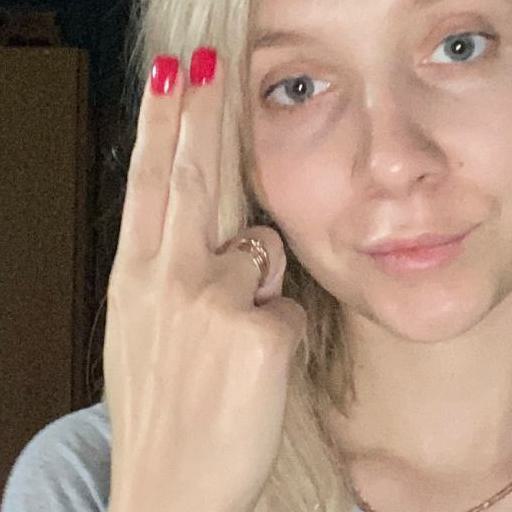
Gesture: two_up_inverted